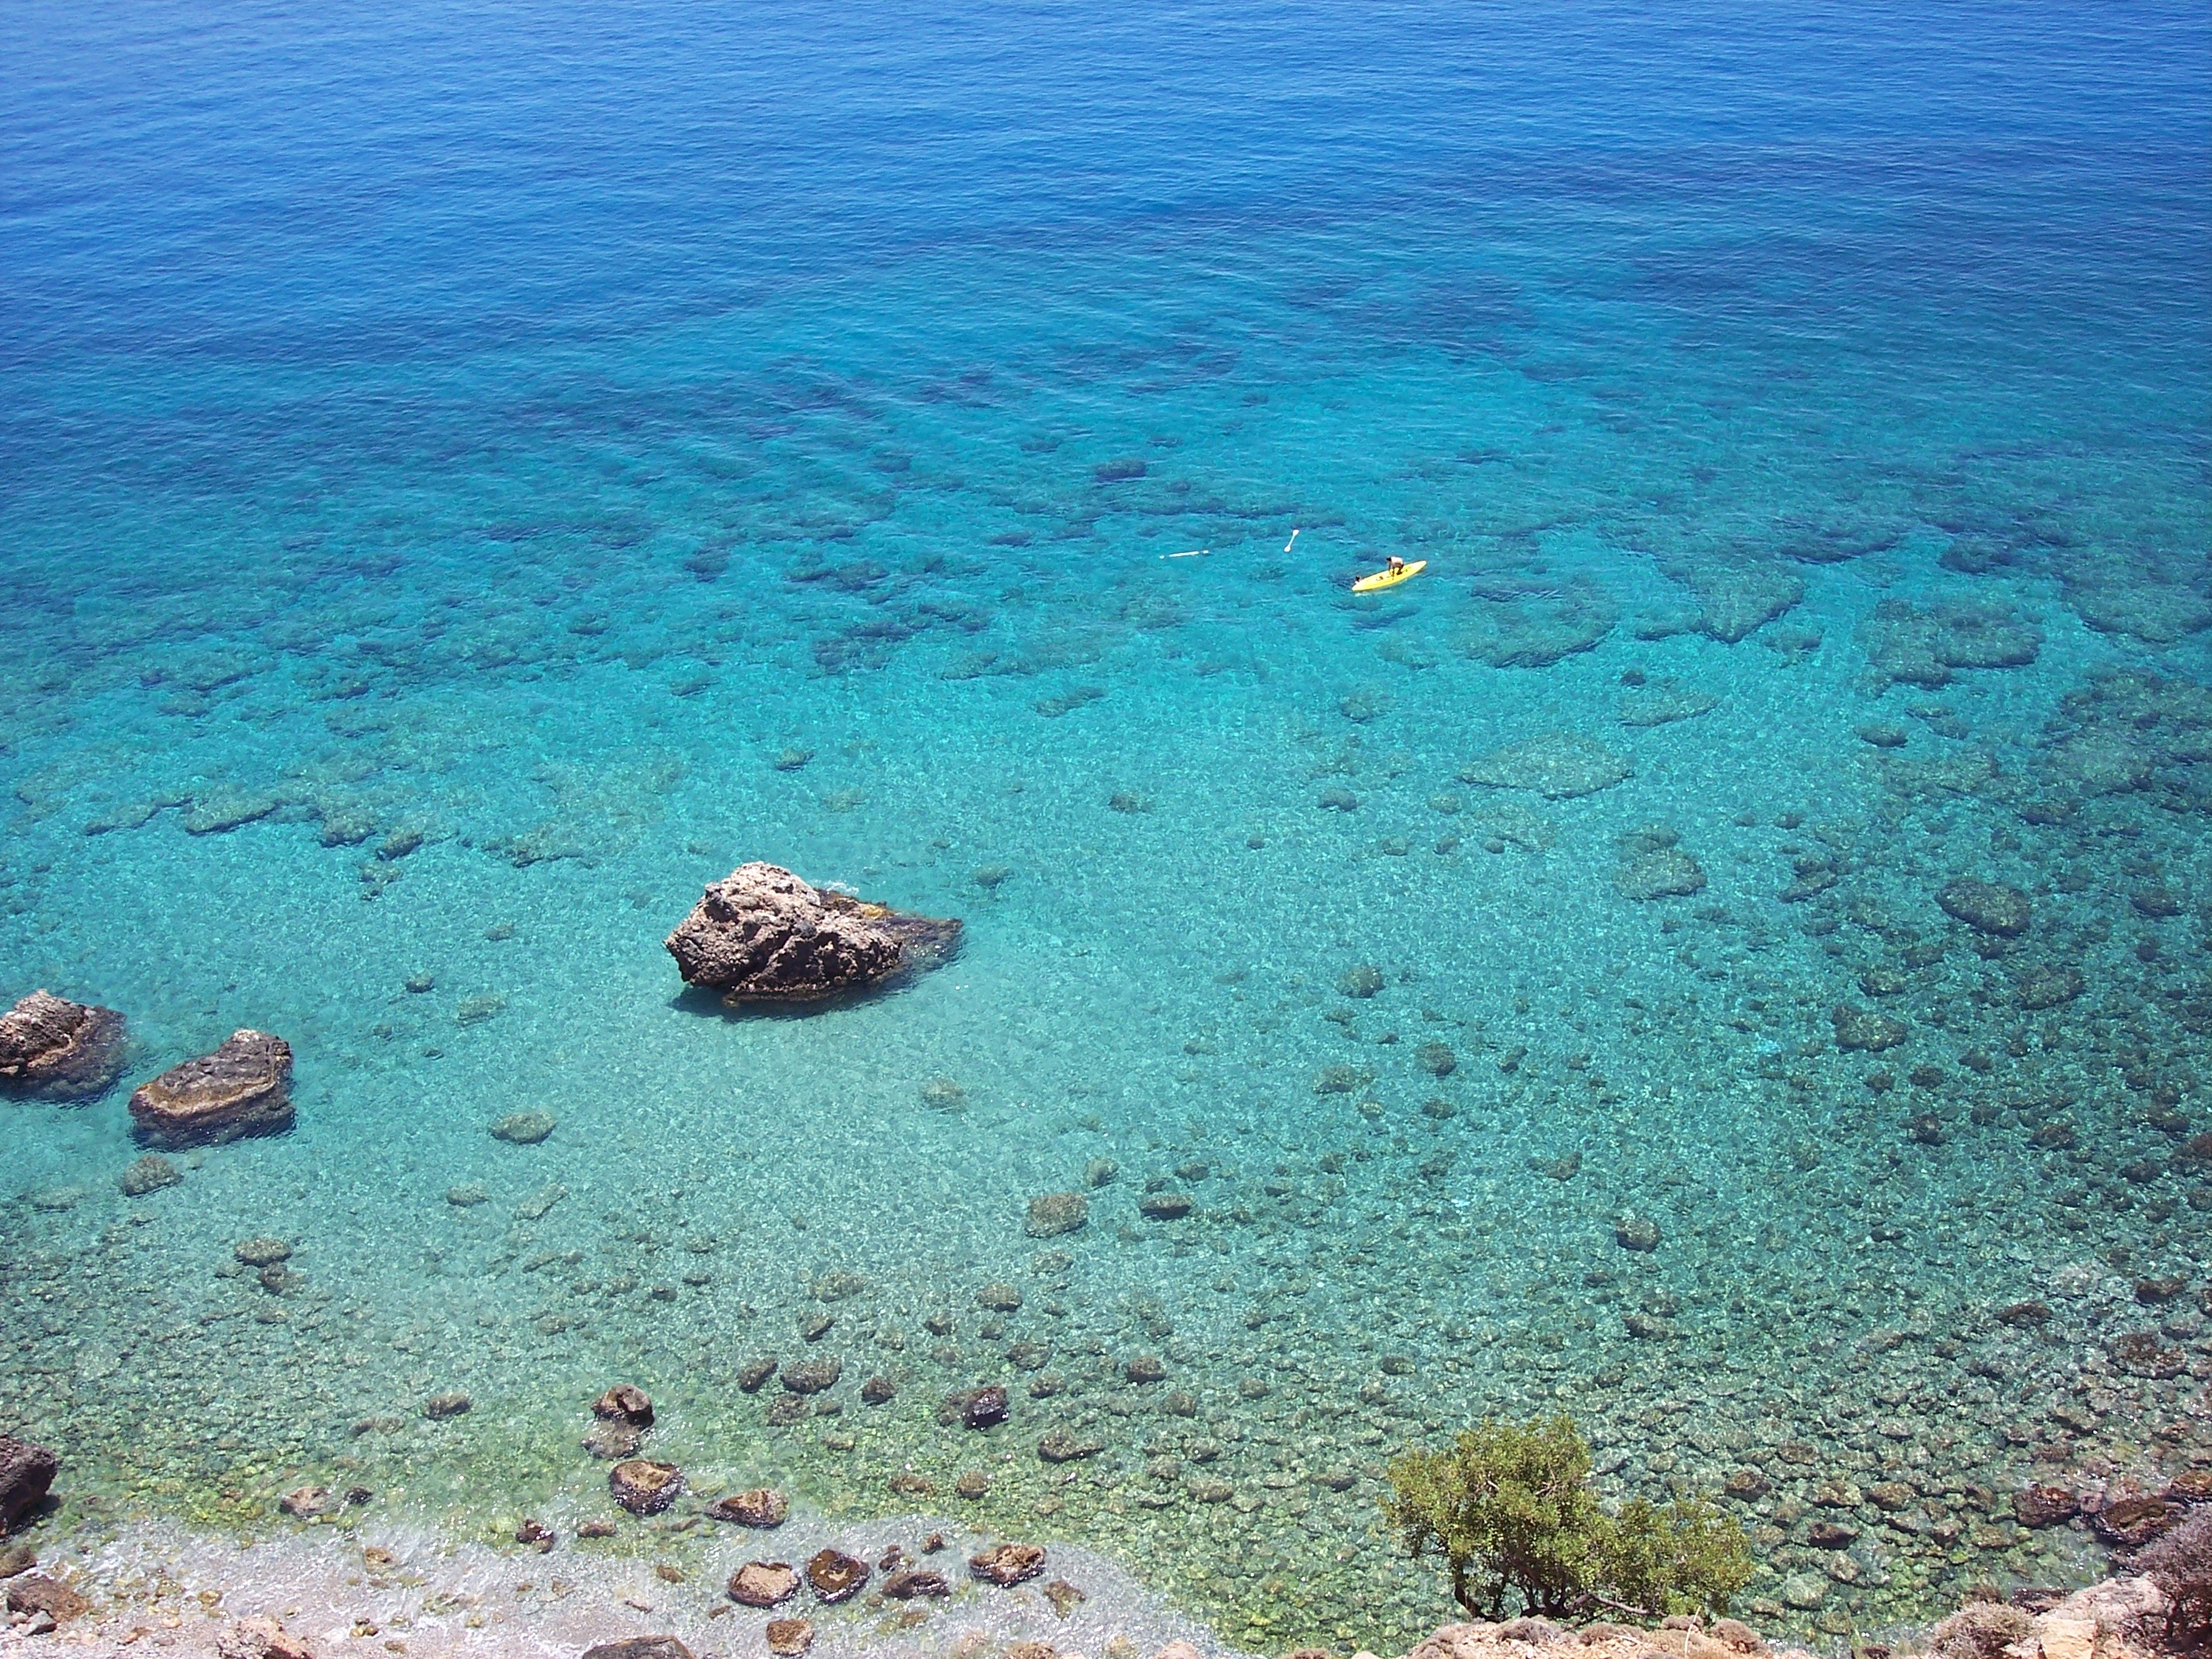
sea, ocean, shore, summer, diving, underwater, greek, biology, island, tourism, coral, coral reef, reef, greece, habitat, crete, aegean, marine biology